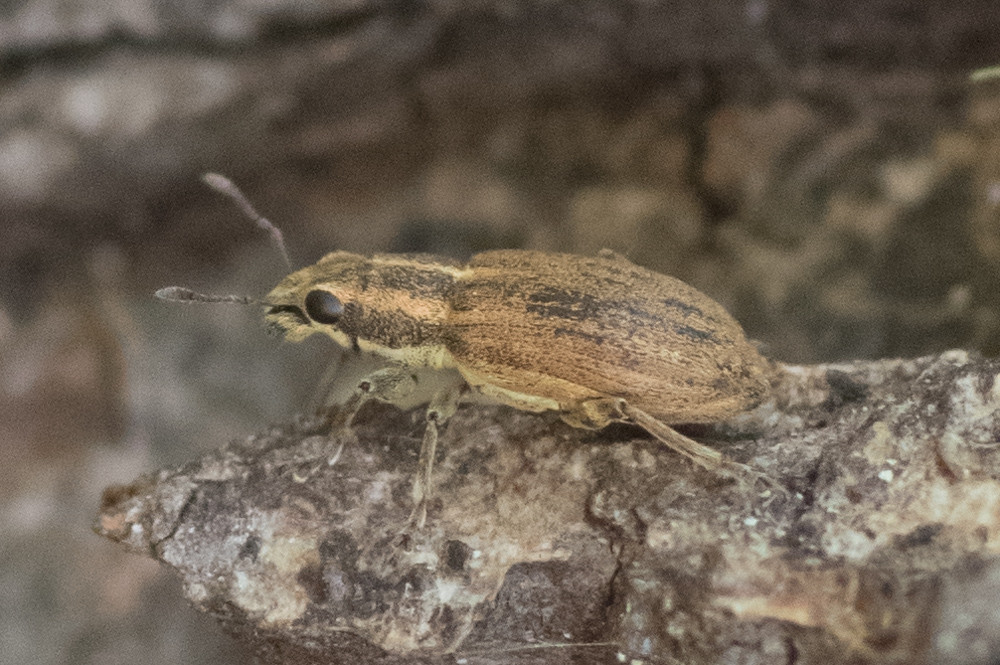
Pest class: pea_leaf_weevil